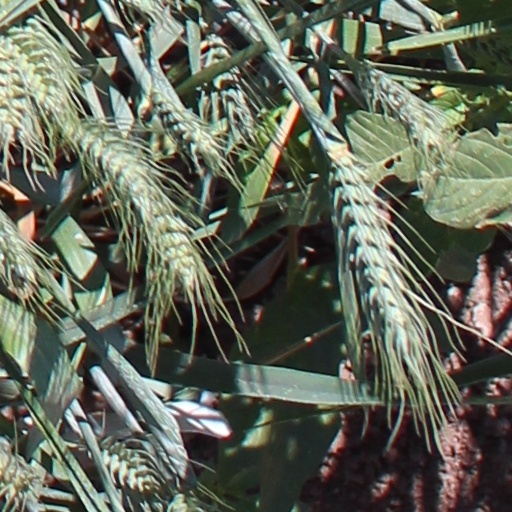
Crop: wheat